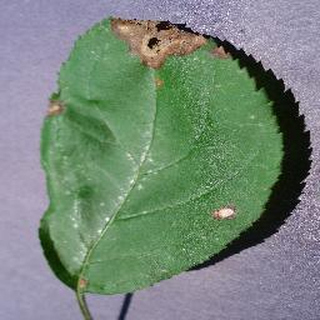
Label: apple_black_rot